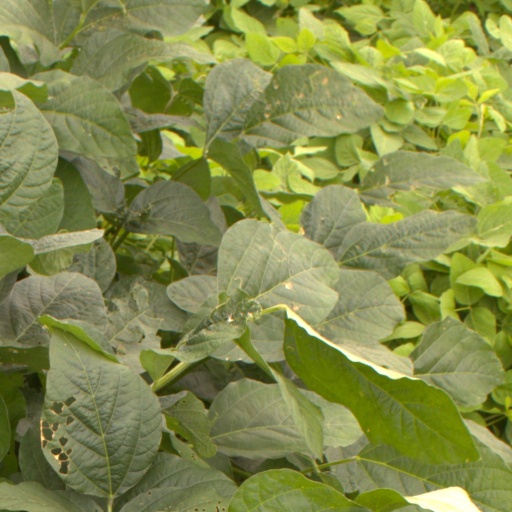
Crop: soybean